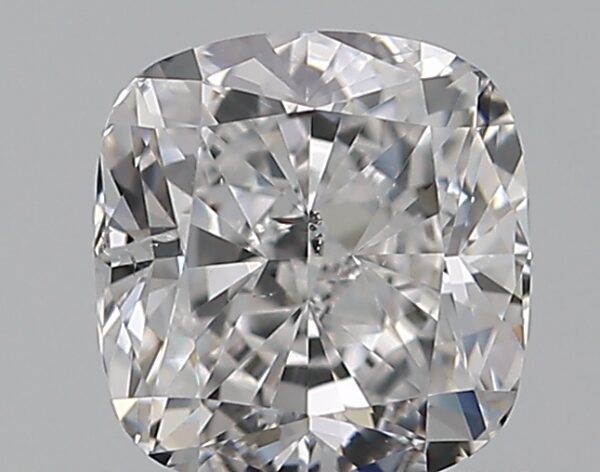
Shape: cushion
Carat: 0.59
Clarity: SI1
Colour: D
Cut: EX
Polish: EX
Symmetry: VG
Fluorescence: M
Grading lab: GIA
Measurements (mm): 4.78 x 4.55 x 3.17